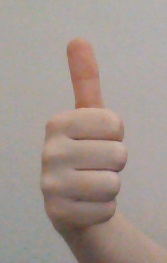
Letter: aleff